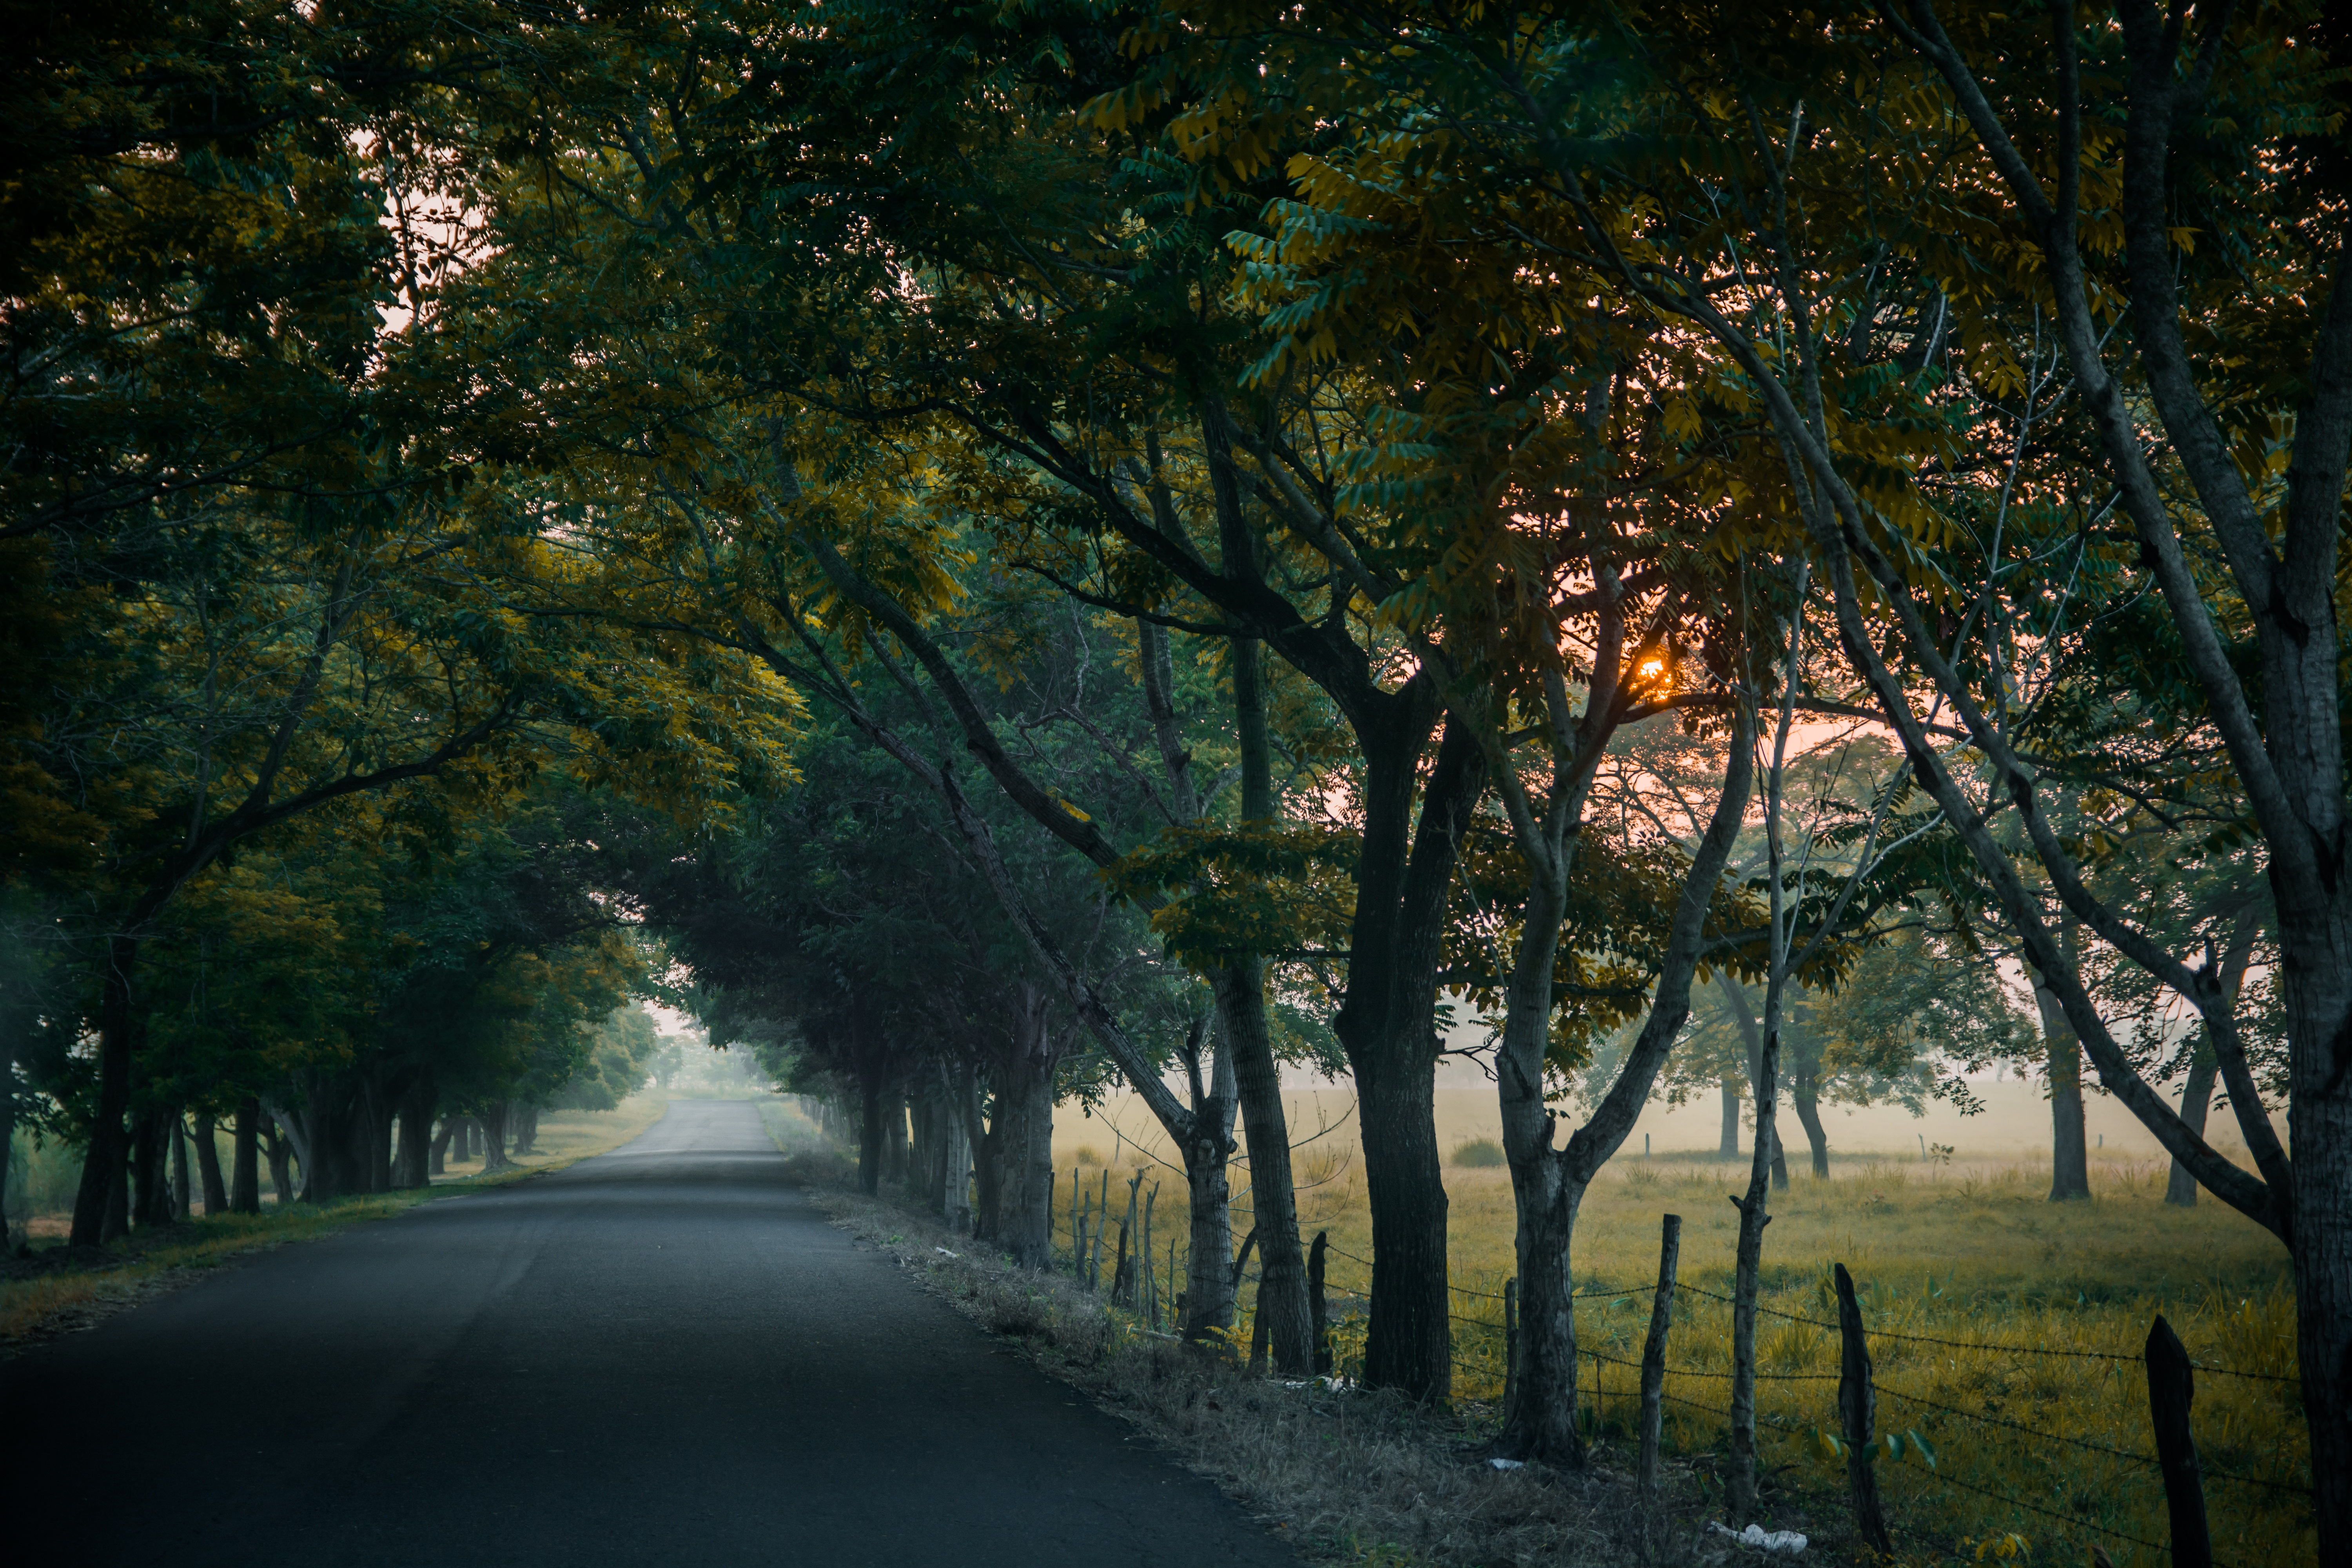
tree, nature, forest, path, grass, branch, light, plant, sunlight, morning, leaf, evening, green, autumn, season, trees, woodland, habitat, rural area, natural environment, atmospheric phenomenon, woody plant